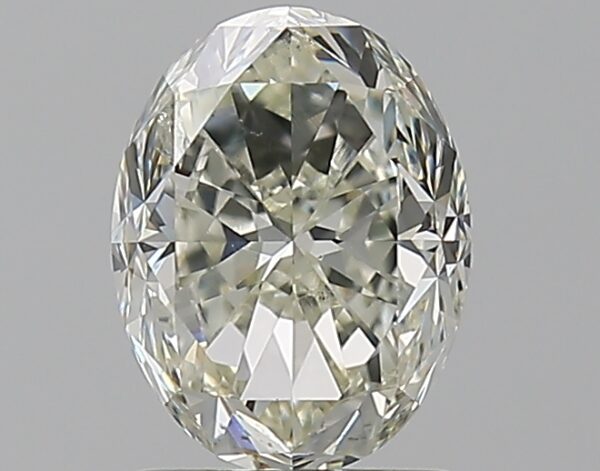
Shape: oval
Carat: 1.51
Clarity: SI2
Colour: J
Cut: FG
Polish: EX
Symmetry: VG
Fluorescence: VS
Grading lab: GIA
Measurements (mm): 7.84 x 6.01 x 4.32